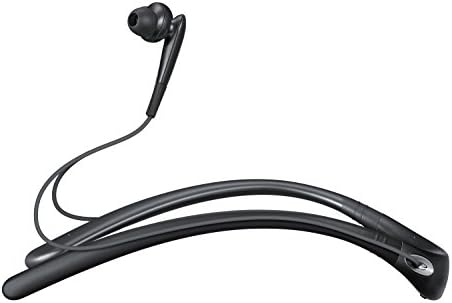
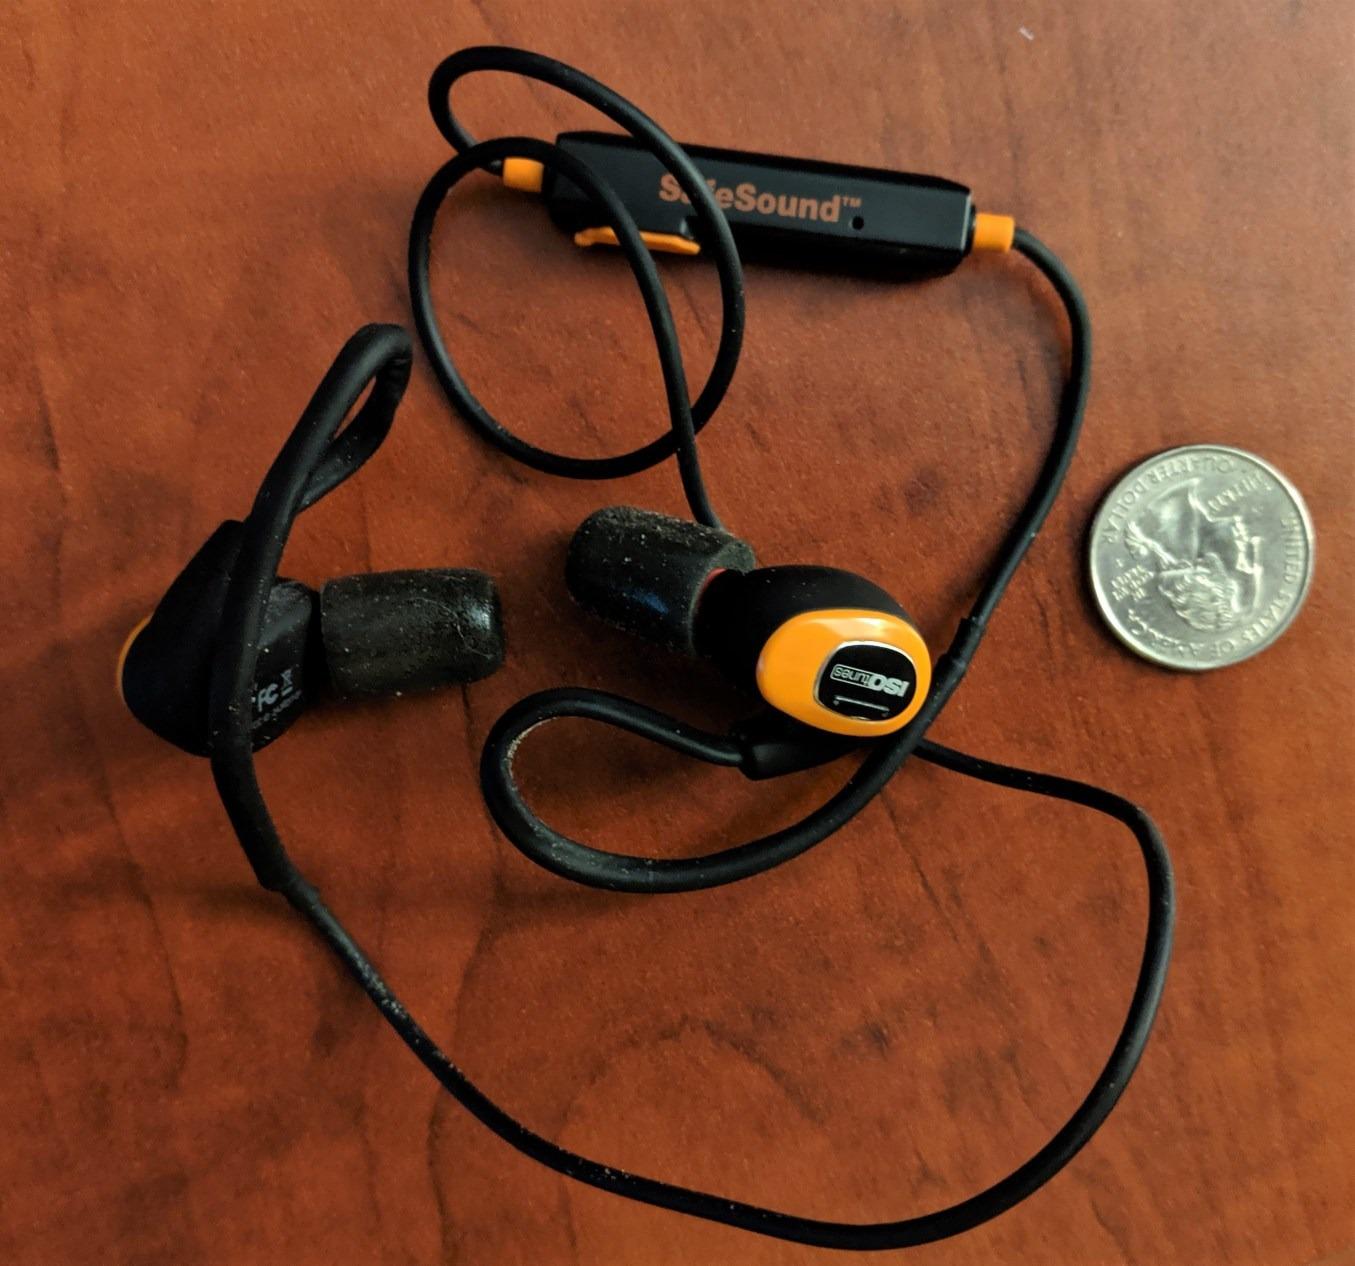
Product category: headphones
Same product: no